Utrecht, South Africa

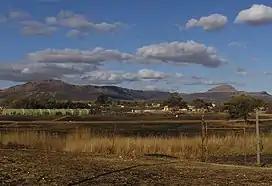
Balele Mountains rising behind Utrecht.

In a corner of the Balele Mountains, Utrecht is unique since it lies within a game park. Established in 1854, the town is steeped in a history reflected in historical buildings like the Old Parsonage Museum, the Dutch Reformed sandstone church, the old military cemetery, colonial houses and other buildings.